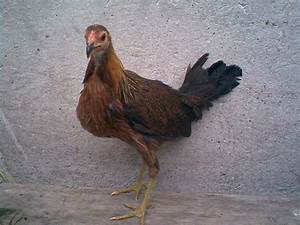
Label: gallina